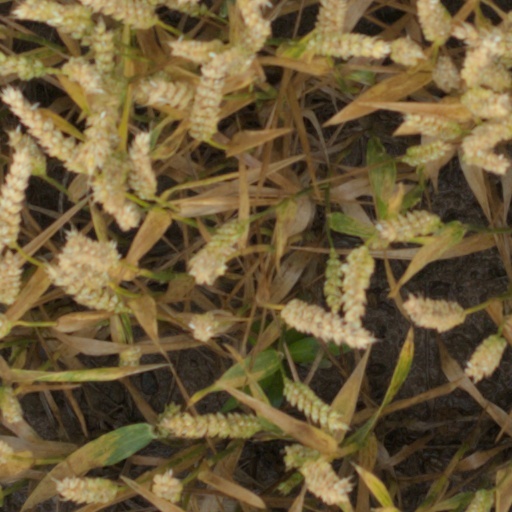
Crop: wheat